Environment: real
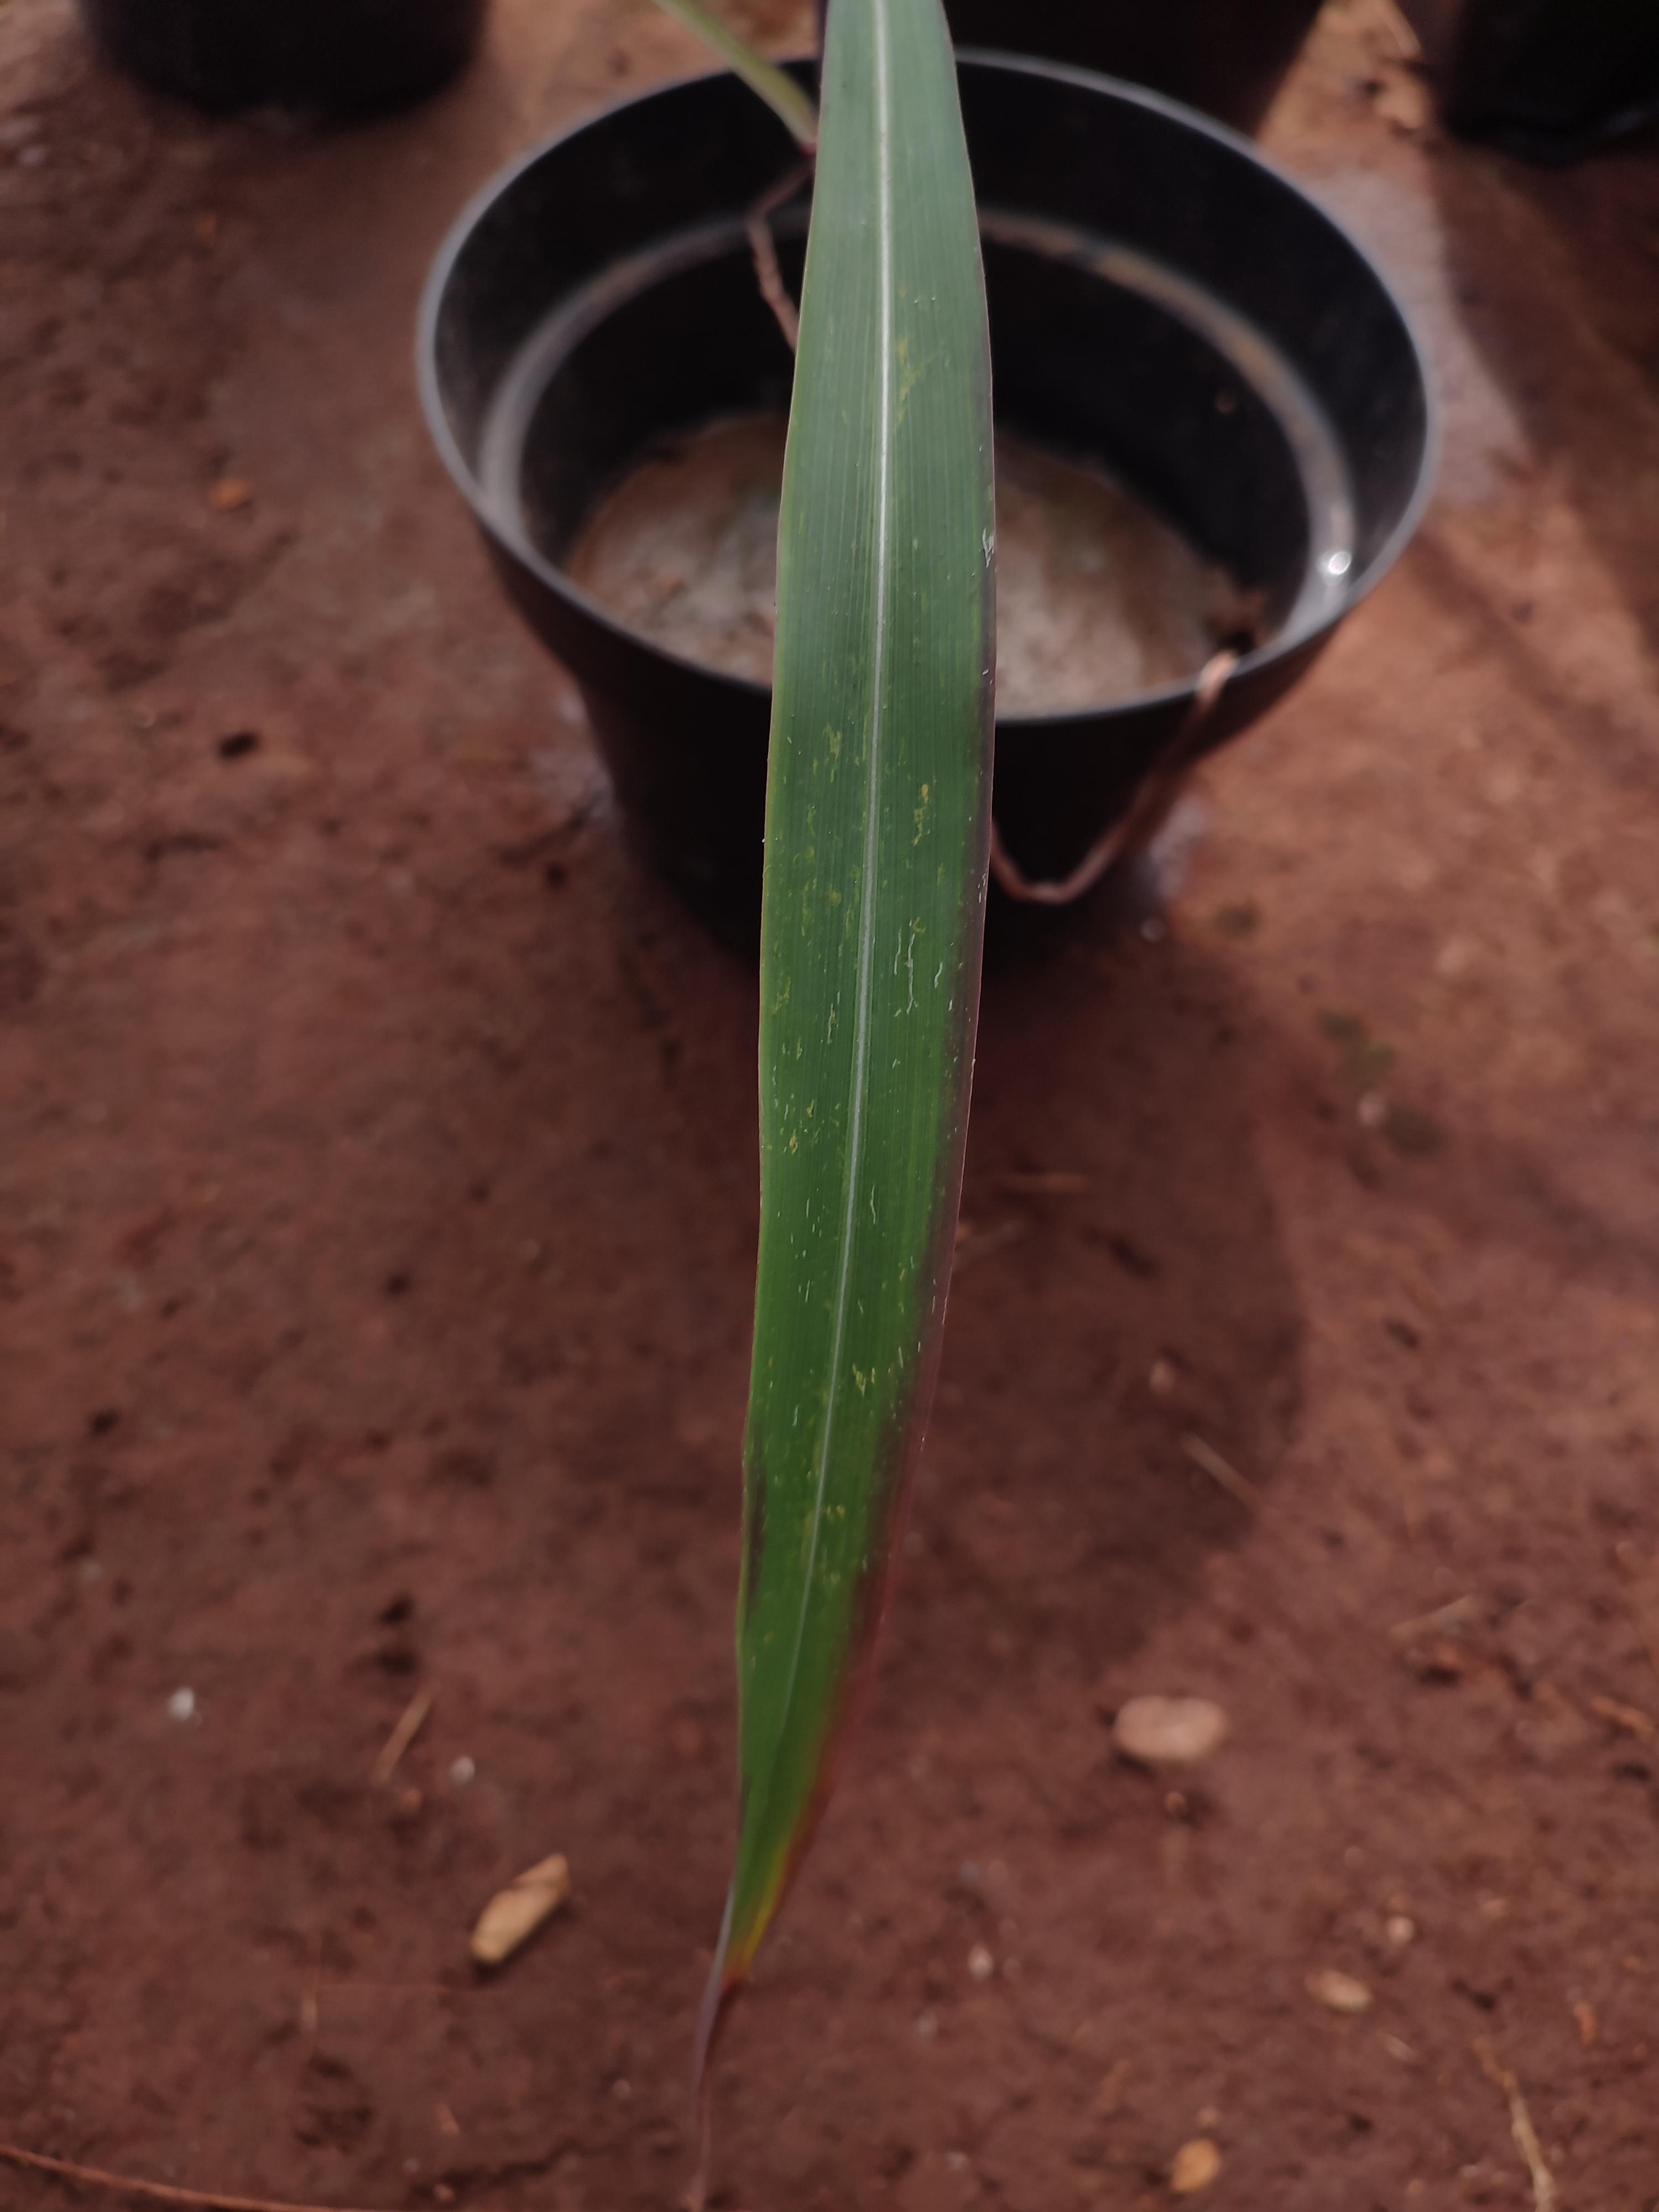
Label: phosphorus_deficiency